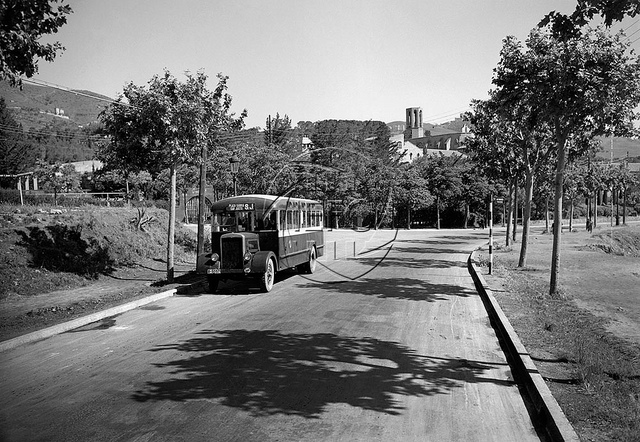
An old bus is driving along down a street lined with trees.

A black and white photo of a bus.

The old truck is parked beside the curb of a park road.

this is a bus parked in the side of a street

A vintage picture of a bus stopped on the side of the road to pick up passengers.